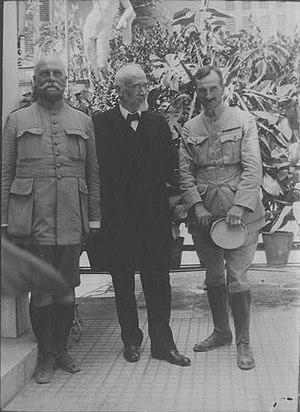
image du service photographique de l'armée d'orient.
Charles Louis Jacques Régnault est un général de division français dont le nom est associé à la Première Guerre mondiale.